Desert Patrol (film)

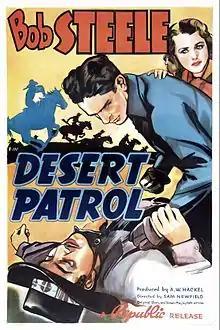
Theatrical release poster

Desert Patrol is a 1938 American Western film directed by Sam Newfield and written by Fred Myton. The film stars Bob Steele, Marion Weldon, Rex Lease, Ted Adams, Forrest Taylor and Budd Buster. The film was released on June 6, 1938, by Republic Pictures.